Integrated circuit

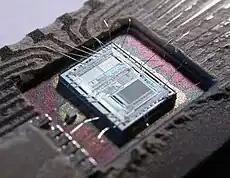
The die from an Intel 8742, an 8-bit NMOS microcontroller that includes a CPU running at 12 MHz, 128 bytes of RAM, 2048 bytes of EPROM, and I/O in the same chip

Among the most advanced integrated circuits are the microprocessors or "cores", used in personal computers, cell-phones, etc. Several cores may be integrated together in a single IC or chip. Digital memory chips and application-specific integrated circuits (ASICs) are examples of other families of integrated circuits.